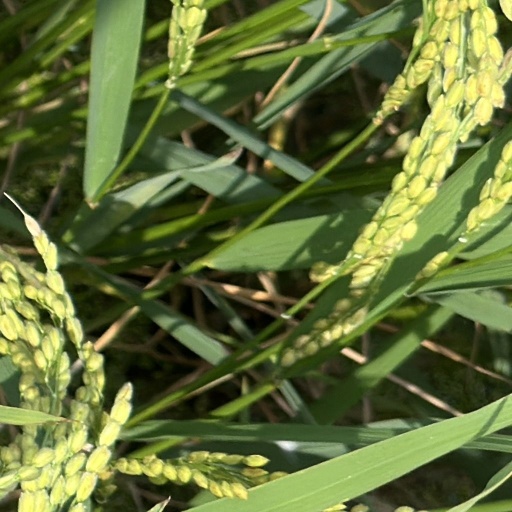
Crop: rice